Lower Saxon Mill Road

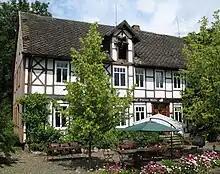
Proitze Mill ("Proitzer Mühle") in Schnega-Proitze

The mills of the Lower Saxon Mill Road are marked with the emblem (a sketch of the Hüven Mill in the Emsland) of the Lower Saxony and Bremen Mill Association ("Mühlenvereinigung Niedersachsen-Bremen") and are furnished with an information board that describes both the history and the features of the individual mill.